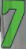
Number: 7